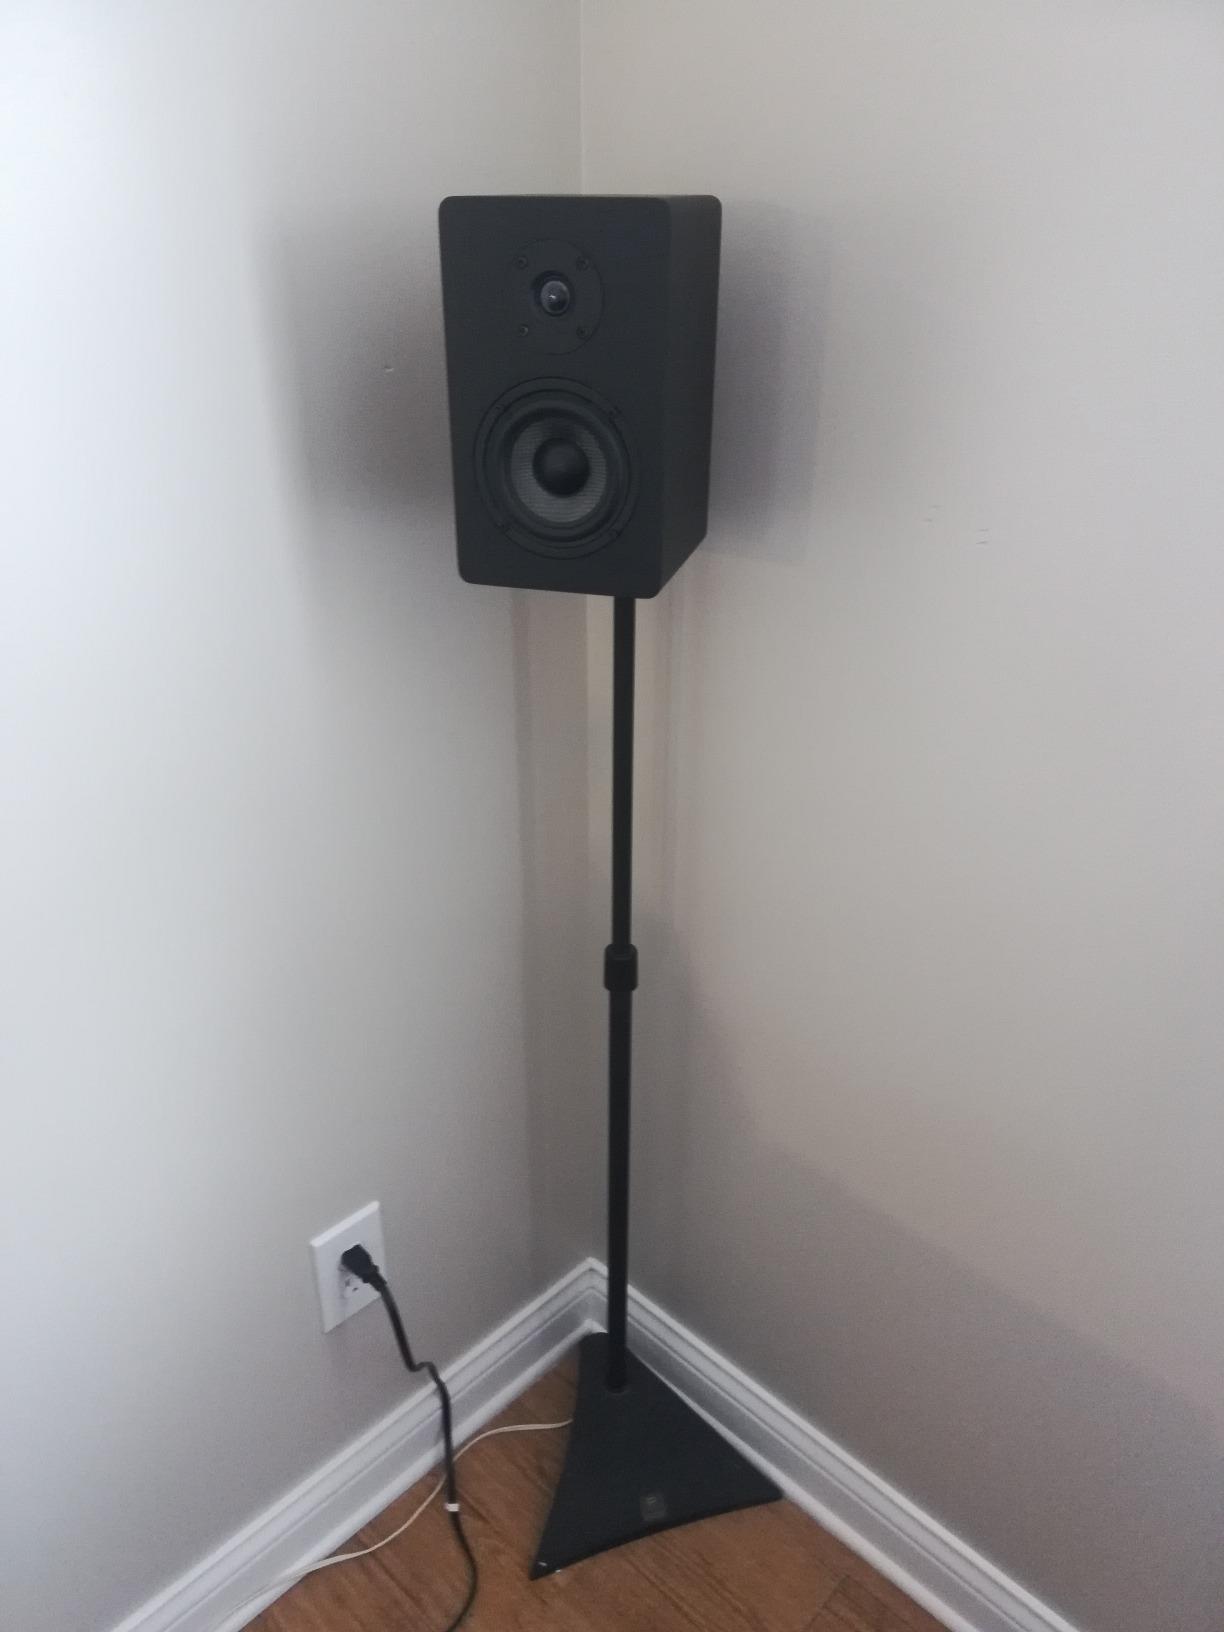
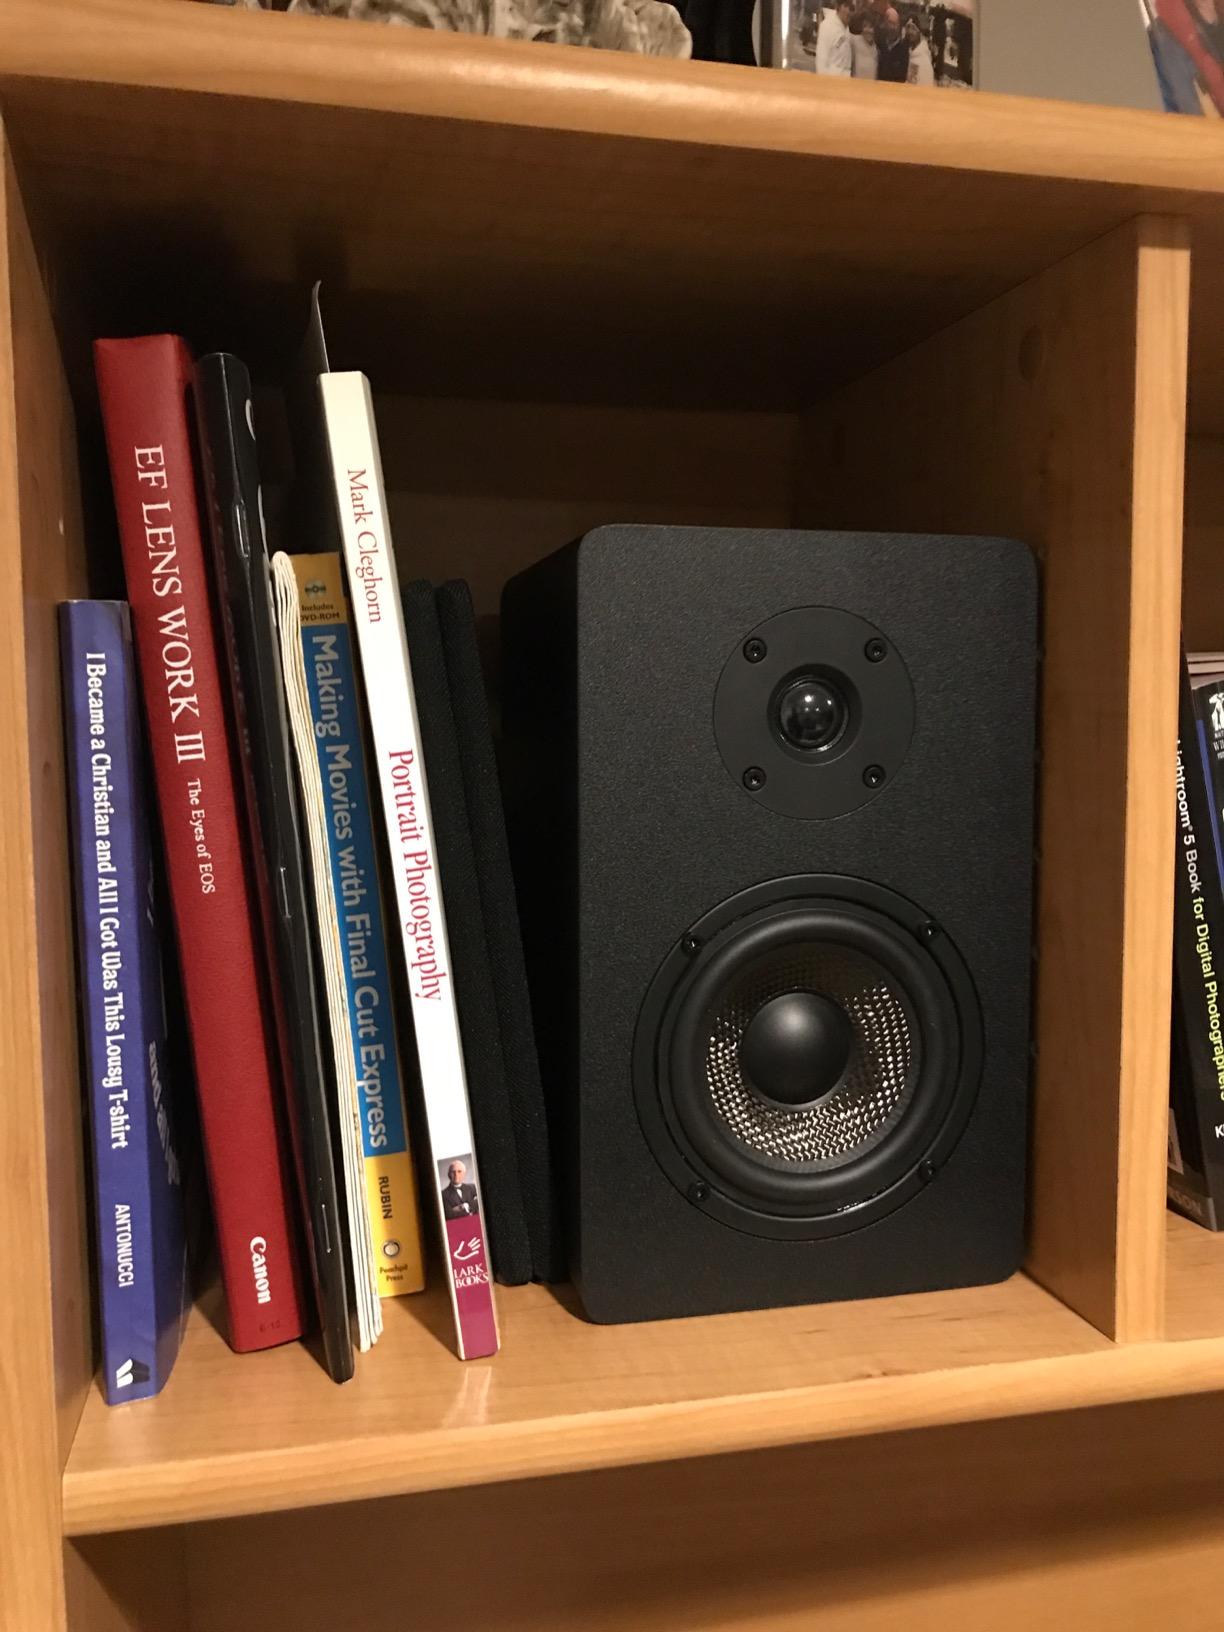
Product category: speaker
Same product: yes